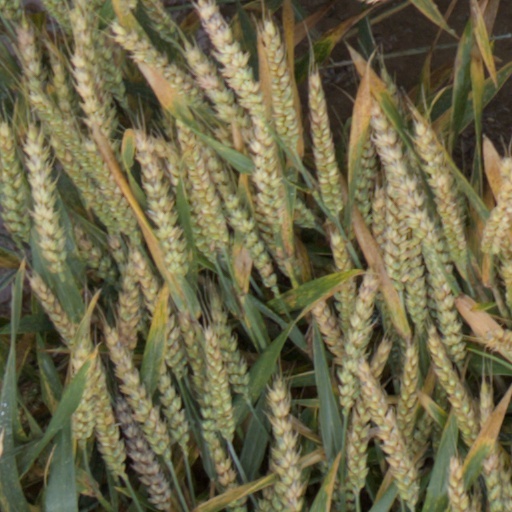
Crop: wheat